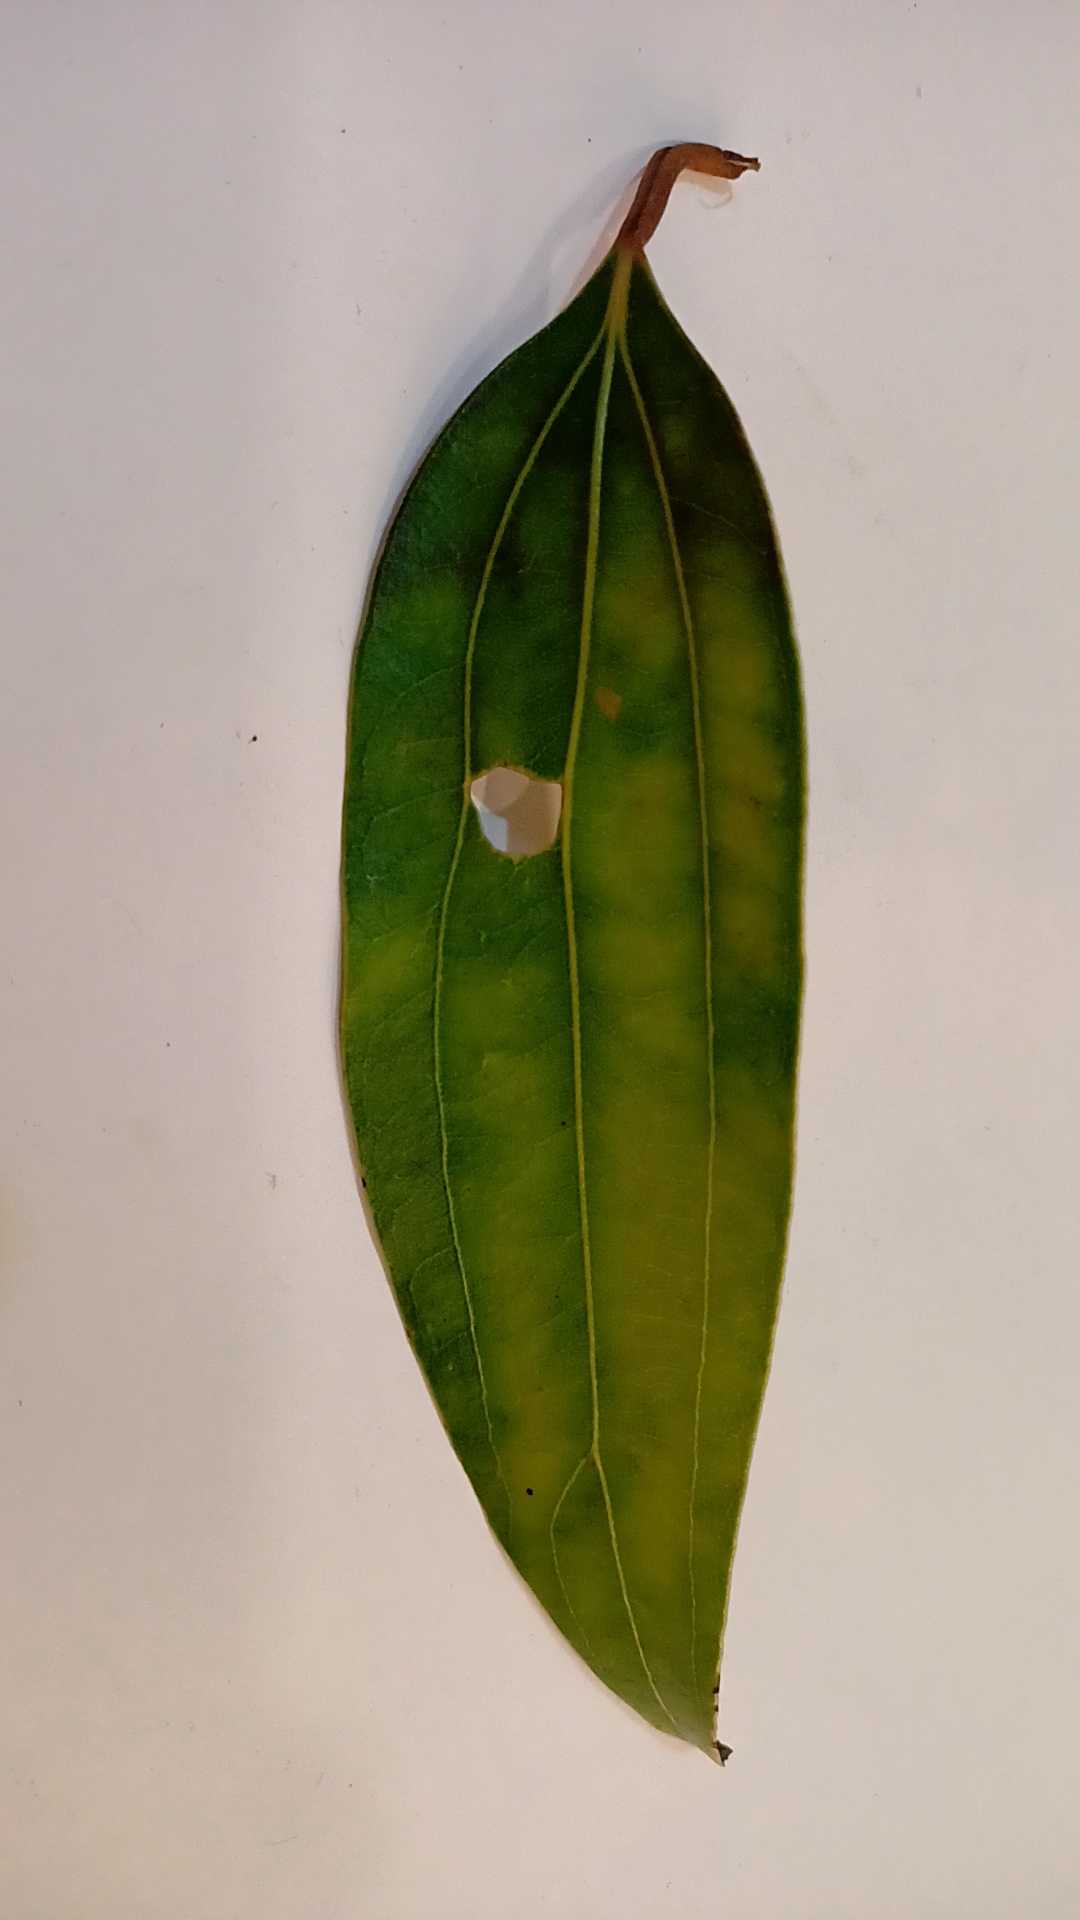
Label: Disease